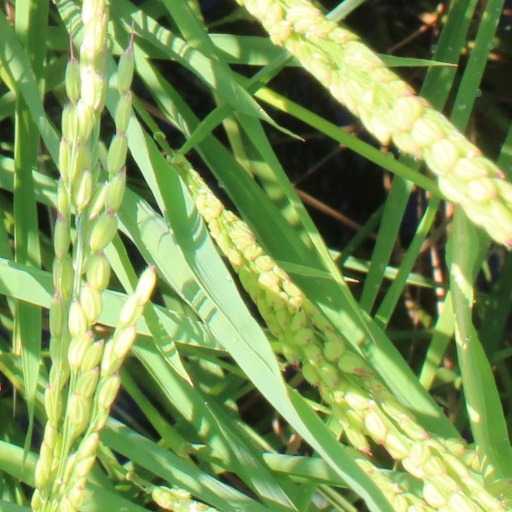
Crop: rice